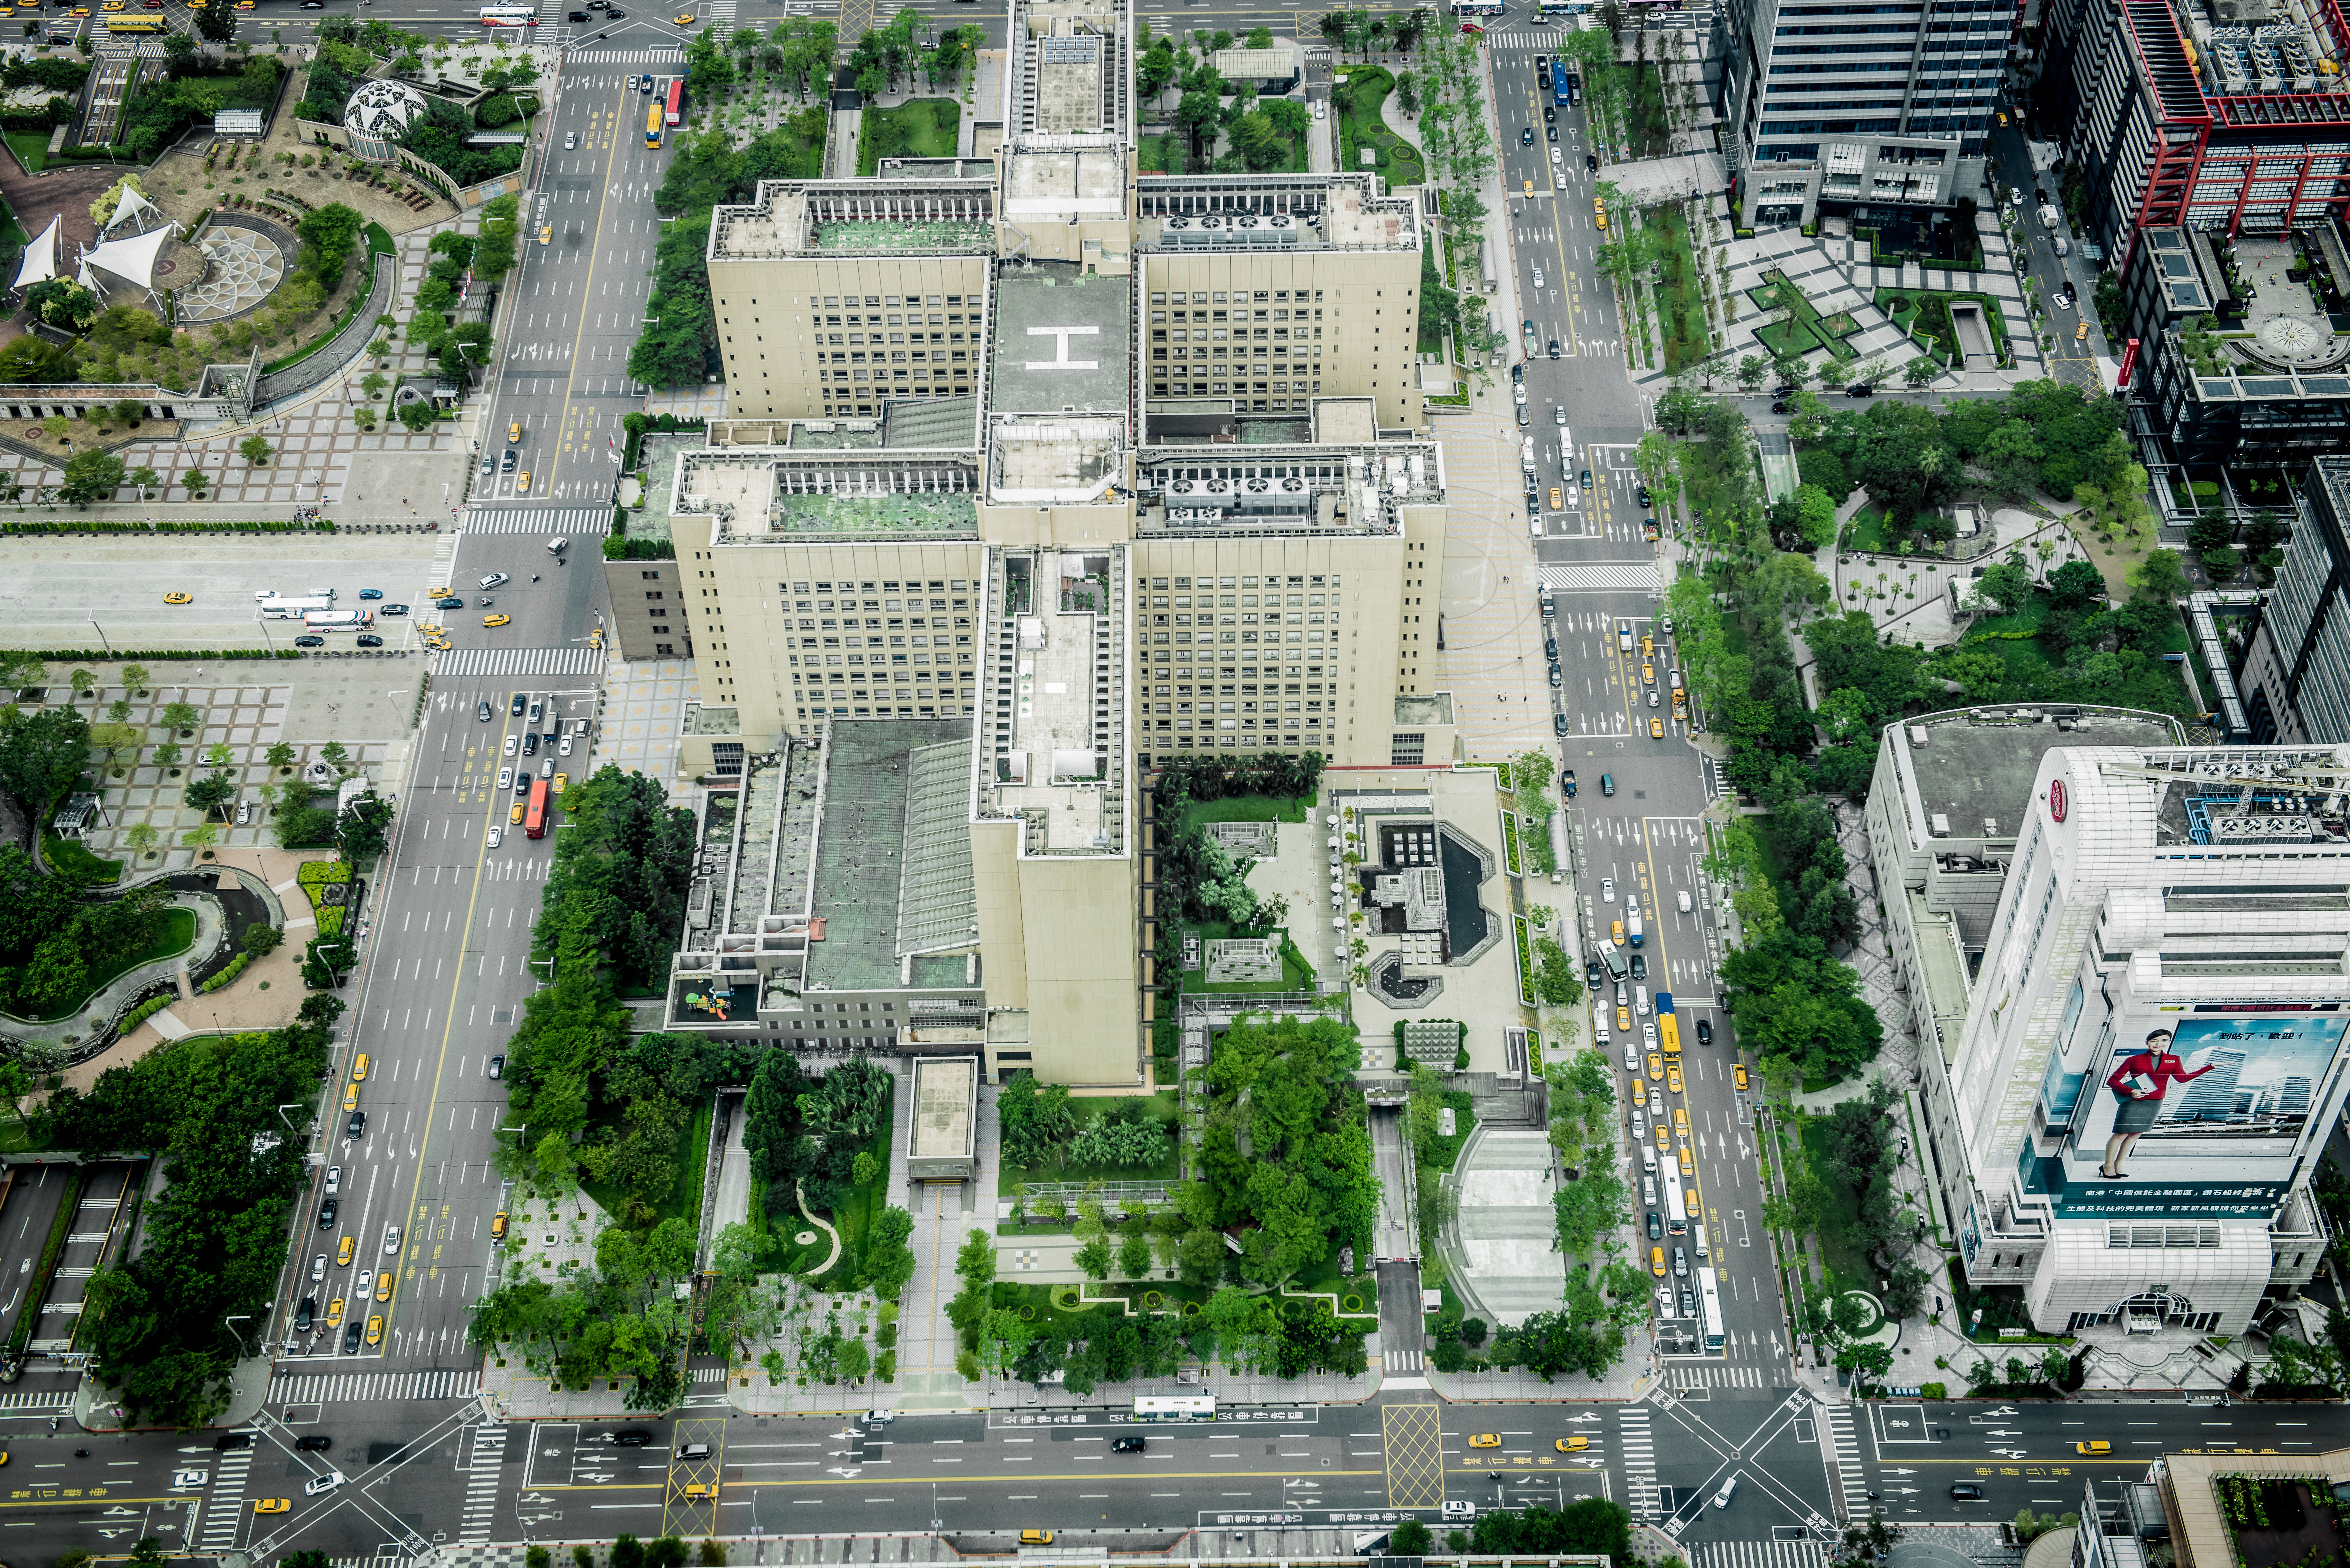
skyline, traffic, city, skyscraper, cityscape, downtown, suburb, landmark, tower block, streets, helipad, buildings, cars, helicopter pad, metropolis, neighbourhood, bird's eye view, aerial photography, urban area, urban design, residential area, metropolitan area, city block